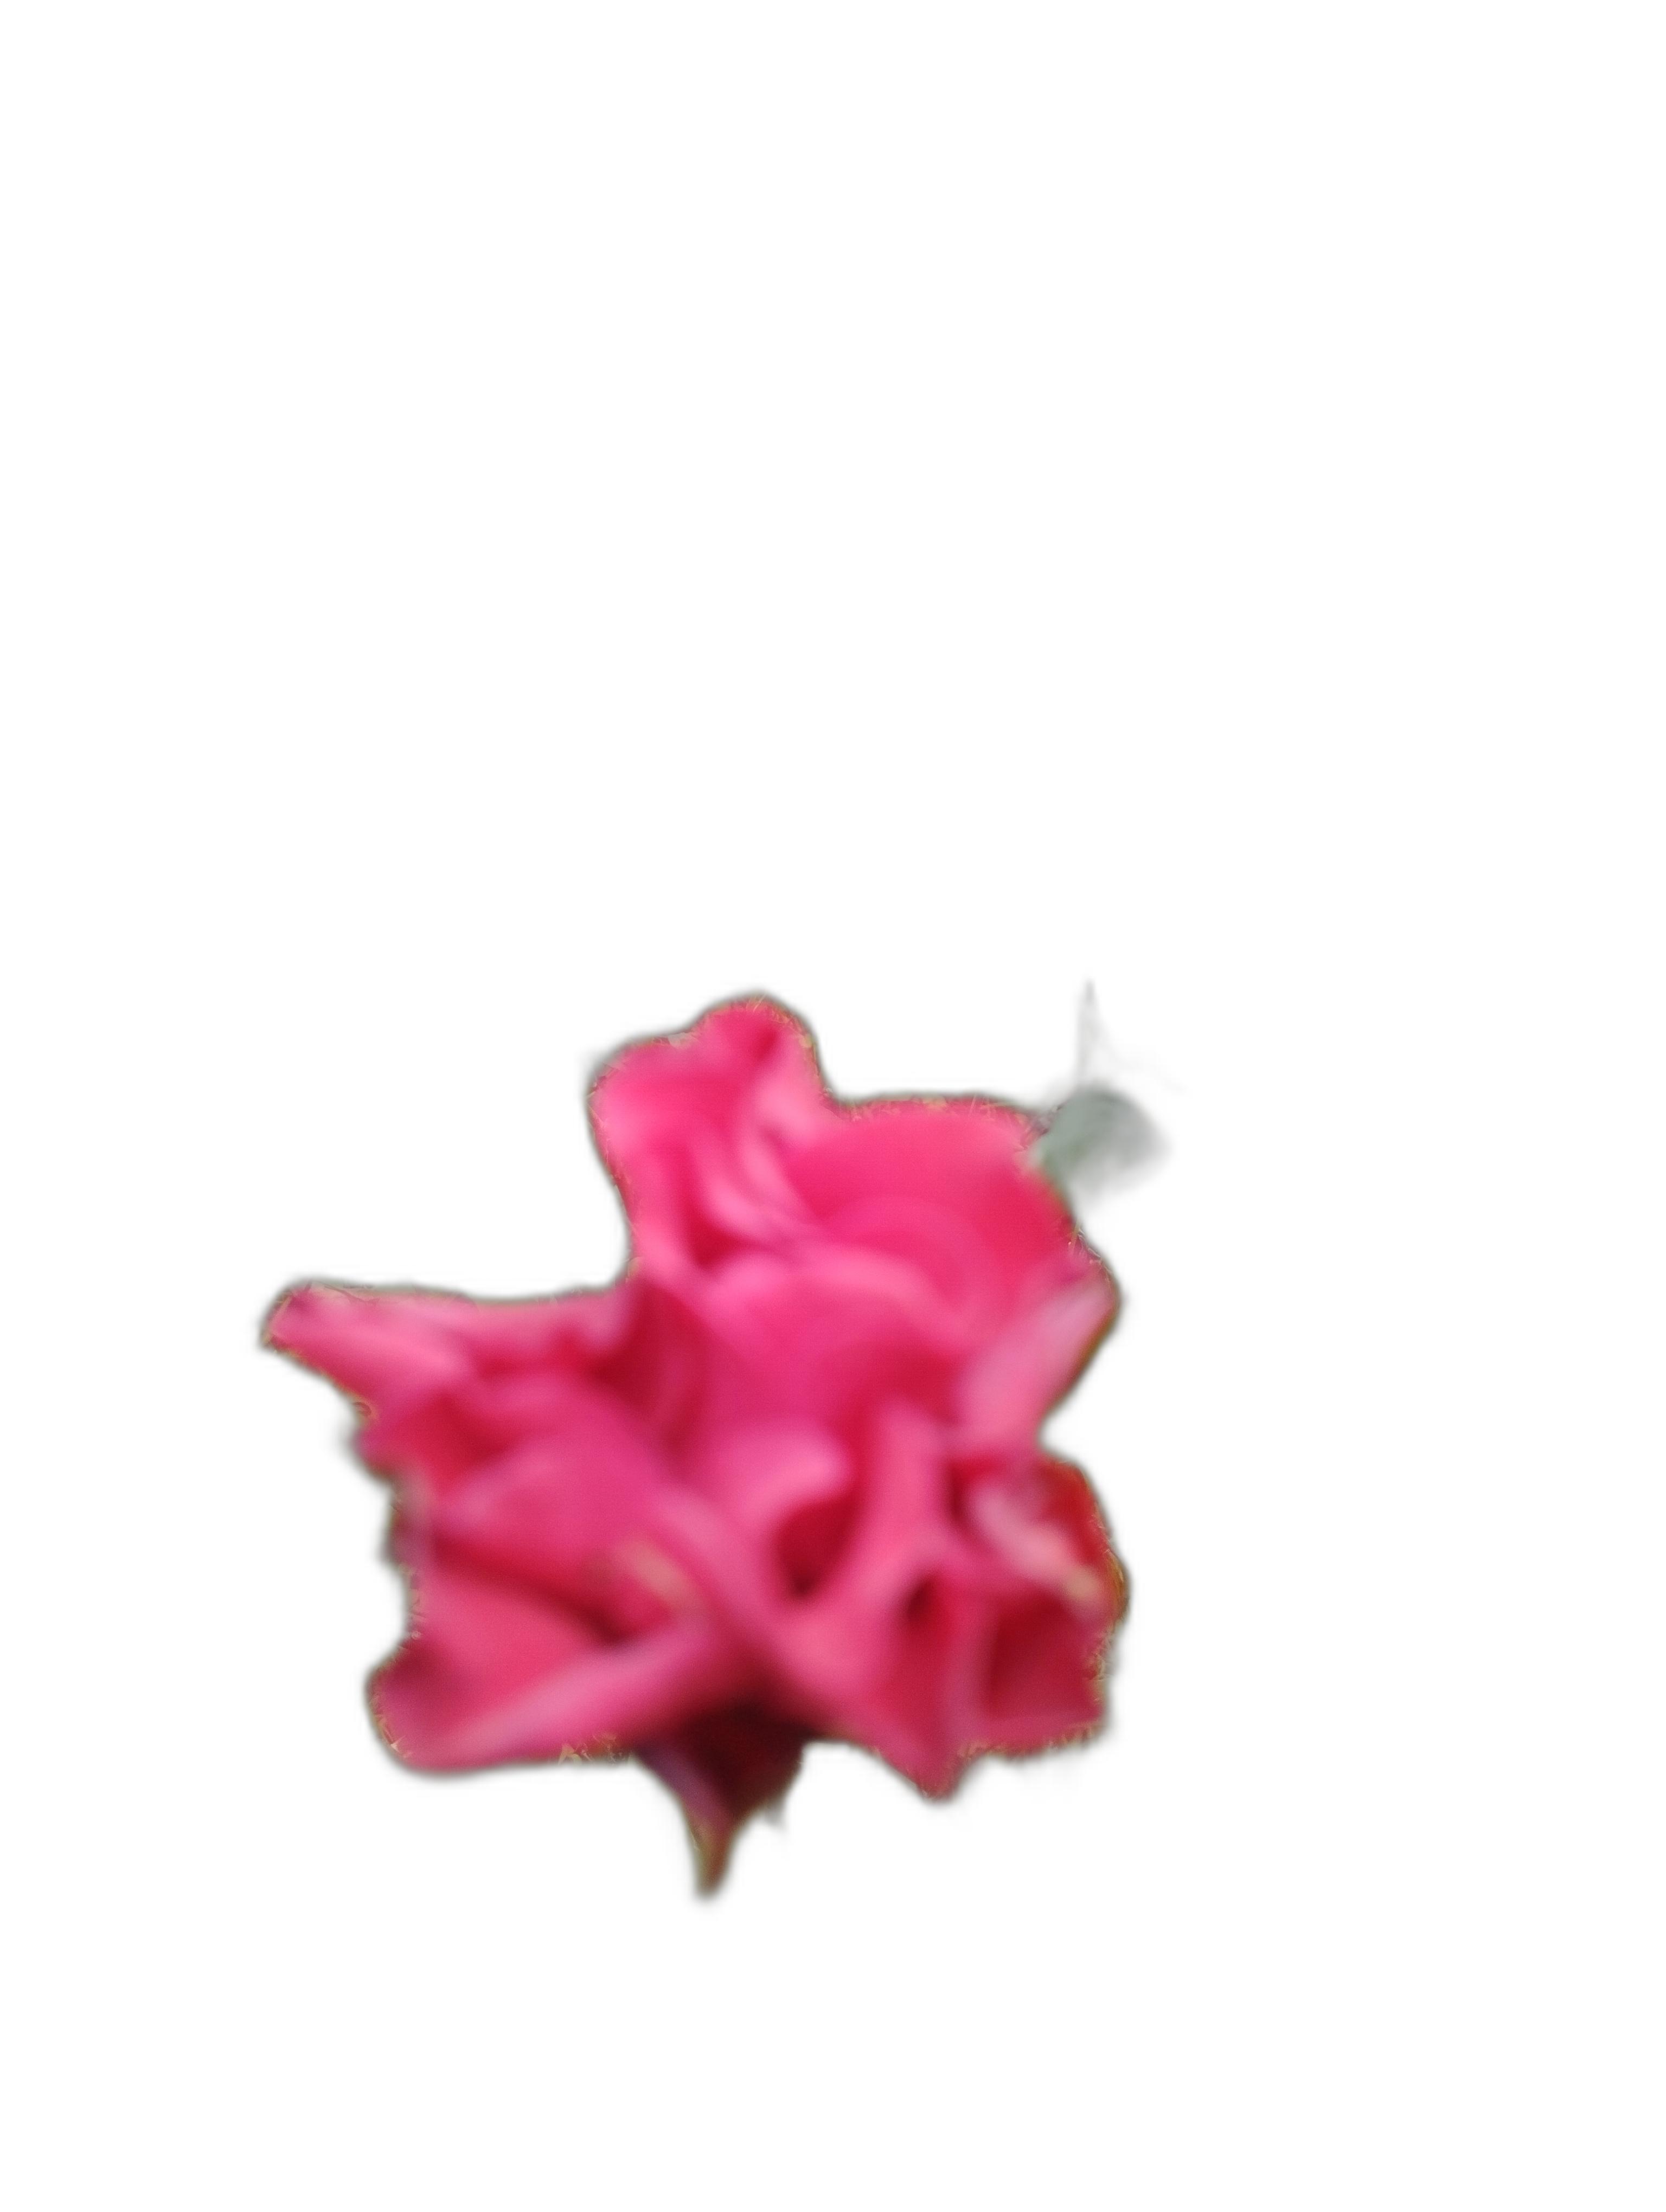
Label: Rose